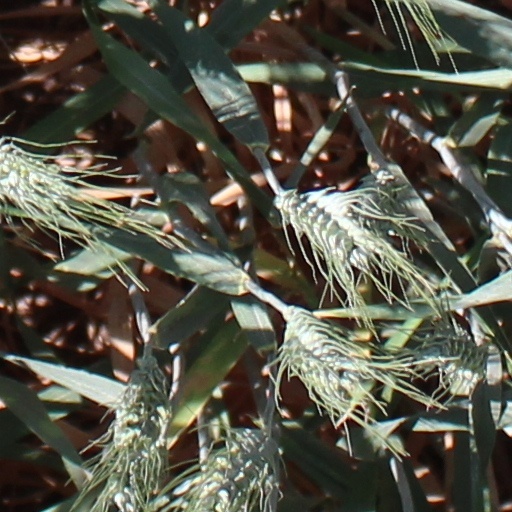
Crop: wheat